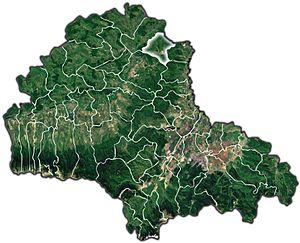
Racoș est une commune roumaine du județ de Brașov, dans la région historique de Transylvanie. Elle est composée des deux villages suivants: